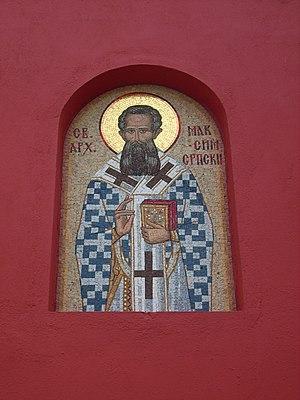
Đurađ II Branković est un prince serbe de la dynastie des Branković né vers 1462 et mort le 18 janvier 1516. Il est despote titulaire de Serbie de 1485 à 1496. Ayant abdiqué pour devenir moine, il est ensuite métropolite de Belgrade et temporairement métropolite de l'église de Valachie.